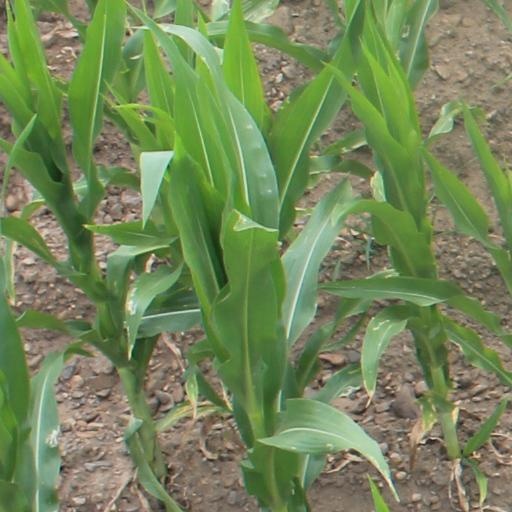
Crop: maize; corn